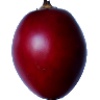
Label: Tamarillo 1